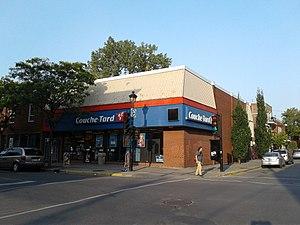
Couche-Tard, 3890, rue Wellington / rue Hickson, Verdun, Montréal